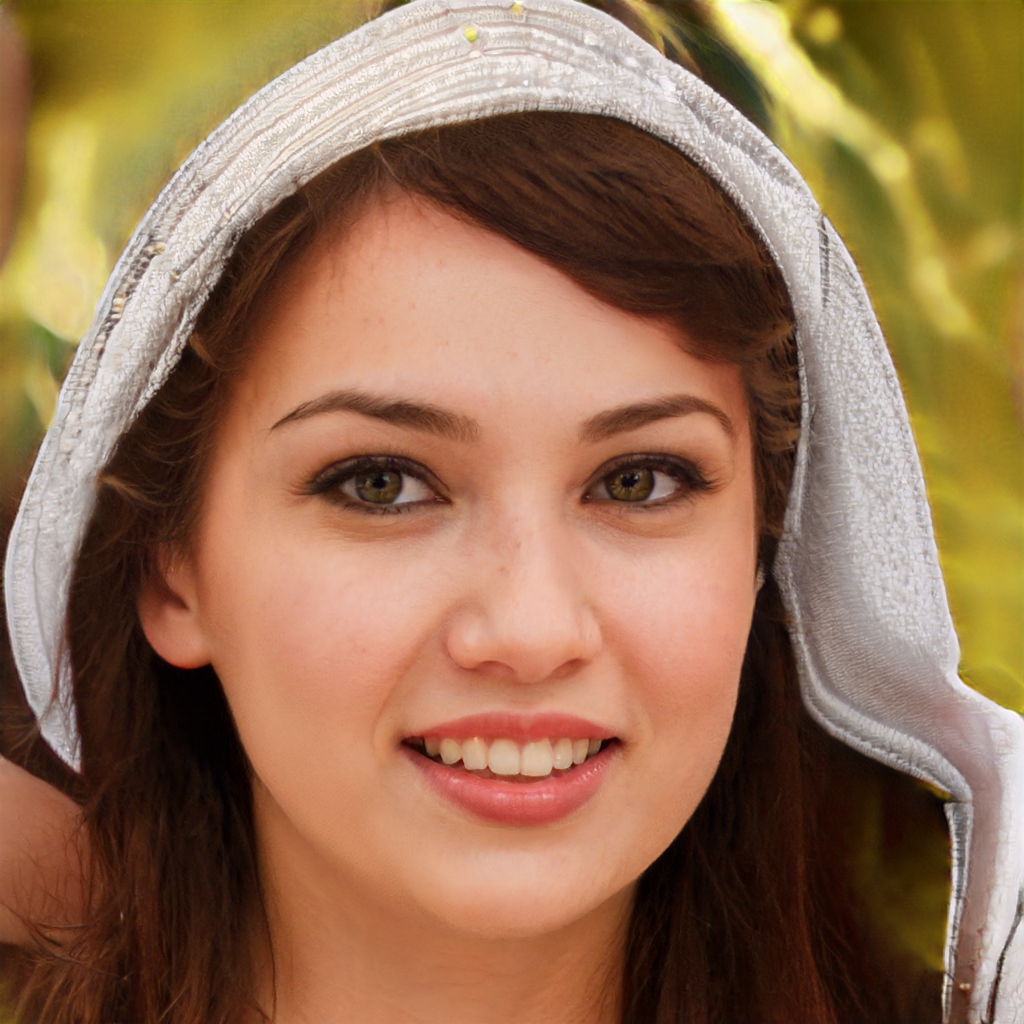
Gender: Female